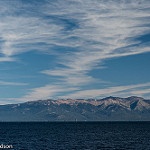
Label: mountain